Operation Crossroads

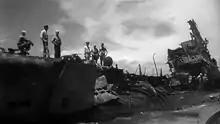
Extensive structural damage and clean-up attempts on ships

, ship #36, survived both the "Able" and "Baker" tests but was too radioactive to have leaks repaired. In September 1946 she was towed to Kwajalein Atoll, where she capsized in shallow water on December 22. She remains there today, with starboard propeller blades in the air.